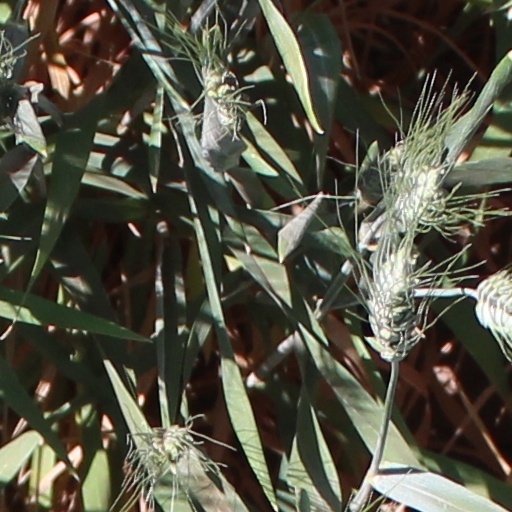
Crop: wheat